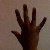
The image shows a hand gesture representing the number 5 in Indian Sign Language.